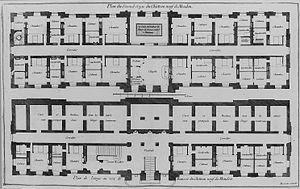
Le château de Meudon, dit château royal de Meudon, palais impérial de Meudon ou Domaine national de Meudon, est un château français situé à Meudon, dans le département des Hauts-de-Seine. Il est notamment la résidence de la duchesse d'Étampes, du cardinal de Lorraine, d'Abel Servien, de Louvois ainsi que de Monseigneur, dit le Grand Dauphin, qui lui adjoint en annexe le château de Chaville. Incendié en 1795 et en 1871, le Château-Neuf, dont la démolition est un temps envisagée, est conservé pour sa majeure partie. Il est transformé à partir de 1878 en observatoire servant de réceptacle à une lunette astronomique, avant d'être rattaché à l'Observatoire de Paris en 1927.